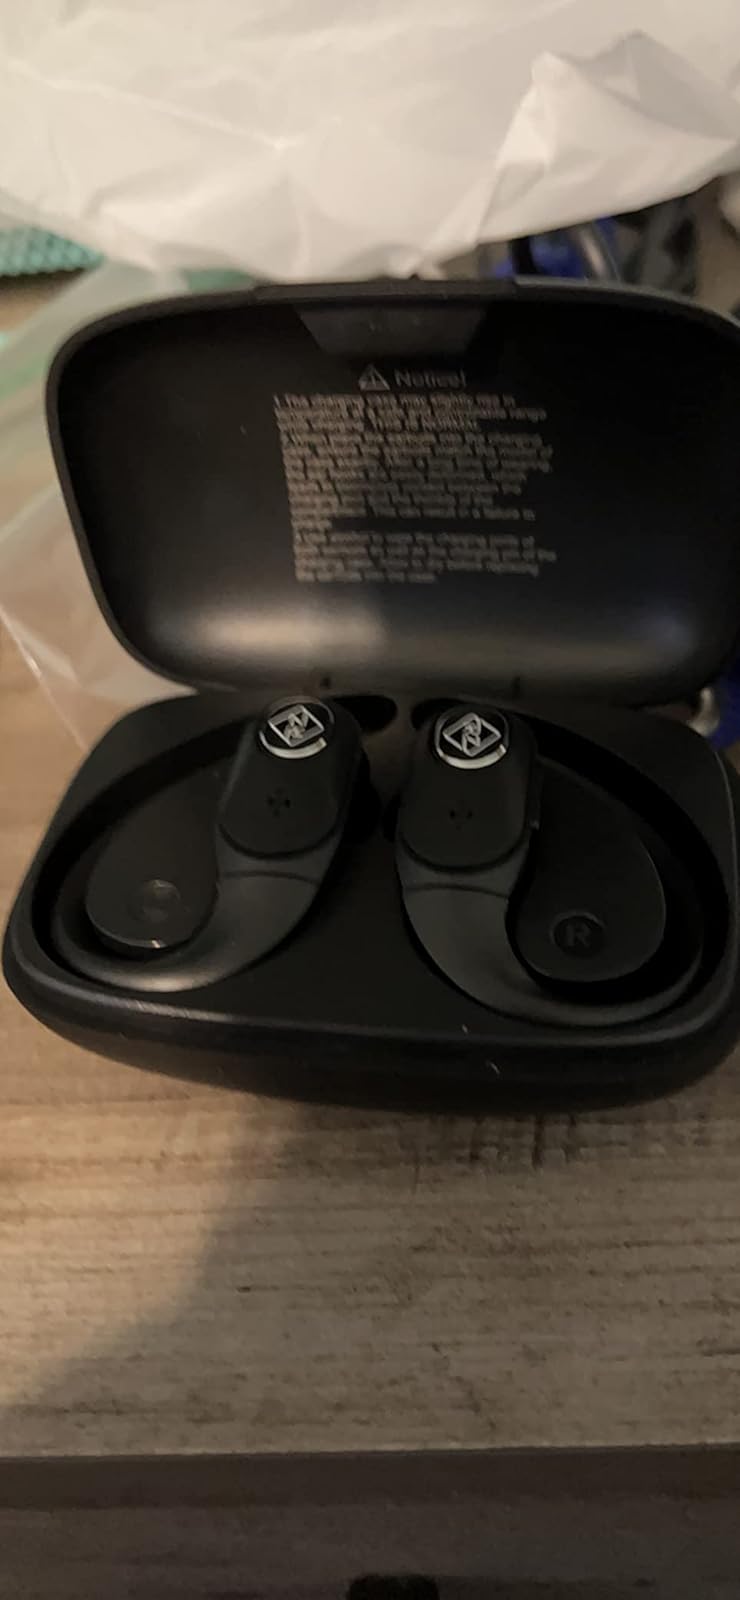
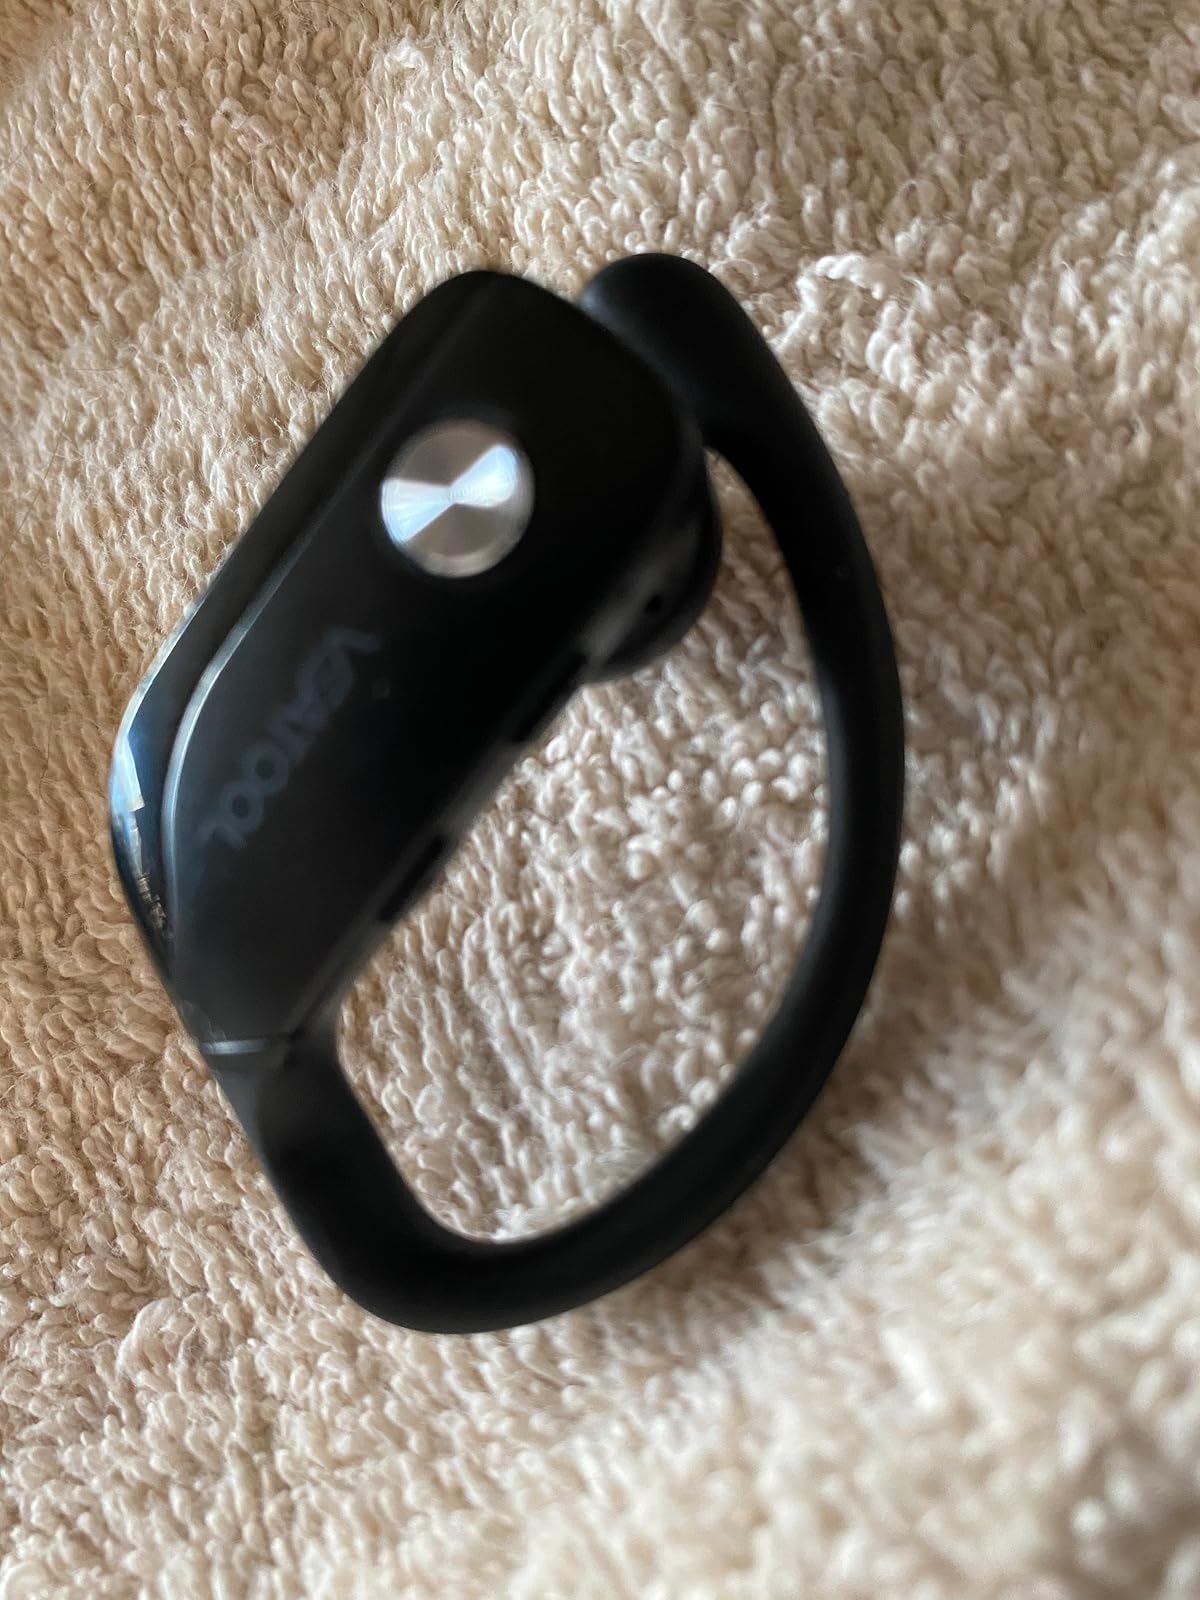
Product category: earbuds
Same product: no